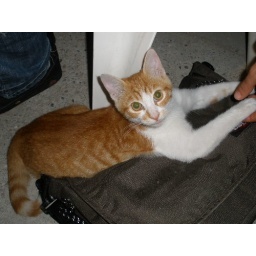
Cute kitty outside the bar by the train station.